International Jaycee Junior Golf Tournament

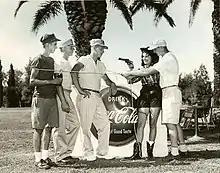
Publicity photo from 13th International Jaycee Junior Golf Tournament held in Tucson, Arizona, in 1958. Team Minnesota (L-R): Bob Balega, Tom Maas, Bruce Hall and Jon Hoffman.

For the second annual tournament, however, full-time personnel worked with local and state sports chairmen to organize and promote the tournament in an effort to raise it to national prominence. Over subsequent tournaments, the International Jaycee Junior Golf Tournament (known as the National Jaycee Junior Golf Tournament prior to 1953) grew in status and was rivaled only by the U.S. Junior Amateur Golf Championship and the Western Junior Championship in importance. Jack Nicklaus, the 1957 International Jaycee winner, remarked that "No other tournament in junior golf forces the best from the young golfers and maintains the interest and enthusiasm as does the Jaycee International. The toughest of the world's junior golf tournaments." By 1958, approximately 35,000 boys competed for 220 spots at the 13th International Jaycee.